Sheffield Wednesday F.C.

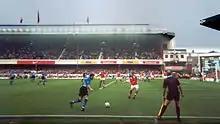
The Owls playing in their final away match of the 1999–2000 Premier League season, at Arsenal in May 2000

Having spent large sums building squads that were ultimately ineffective, the club's finances took a turn for the worse, and in 2003 they were relegated for a second time in four years, to the Second Division.